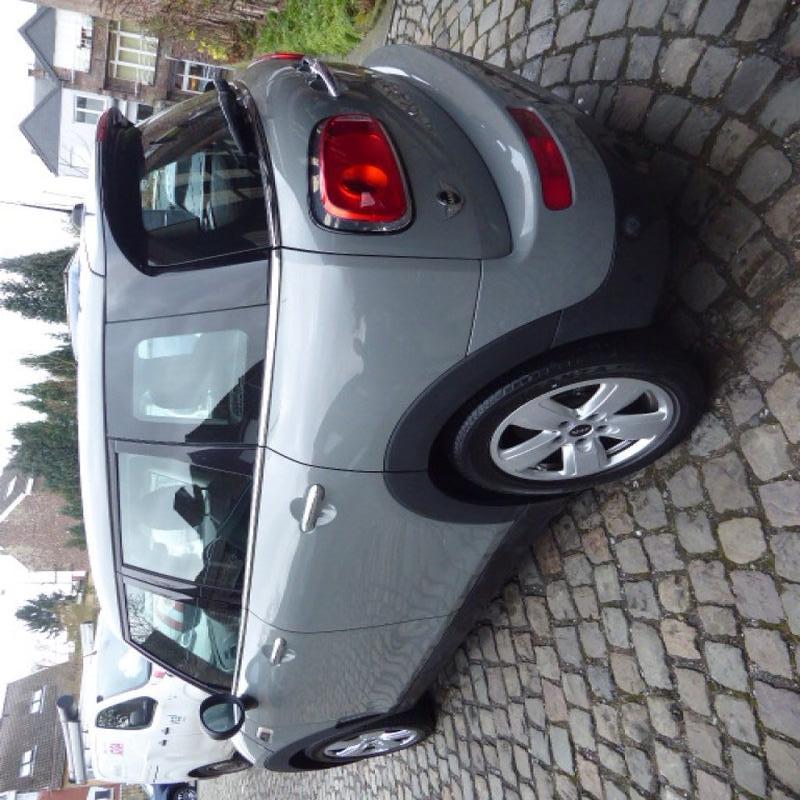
Aucun dommage détecté.
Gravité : aucun